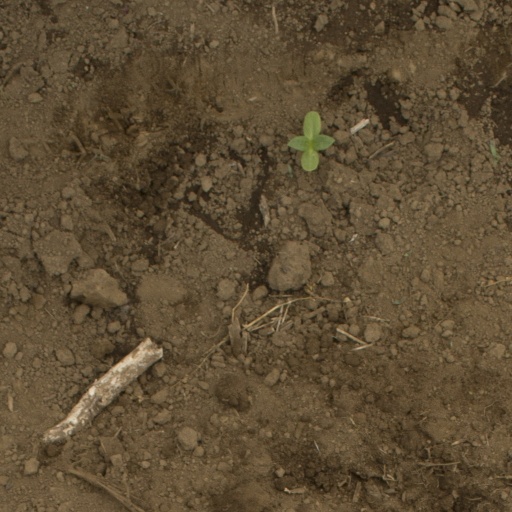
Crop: Jerusalem artichoke